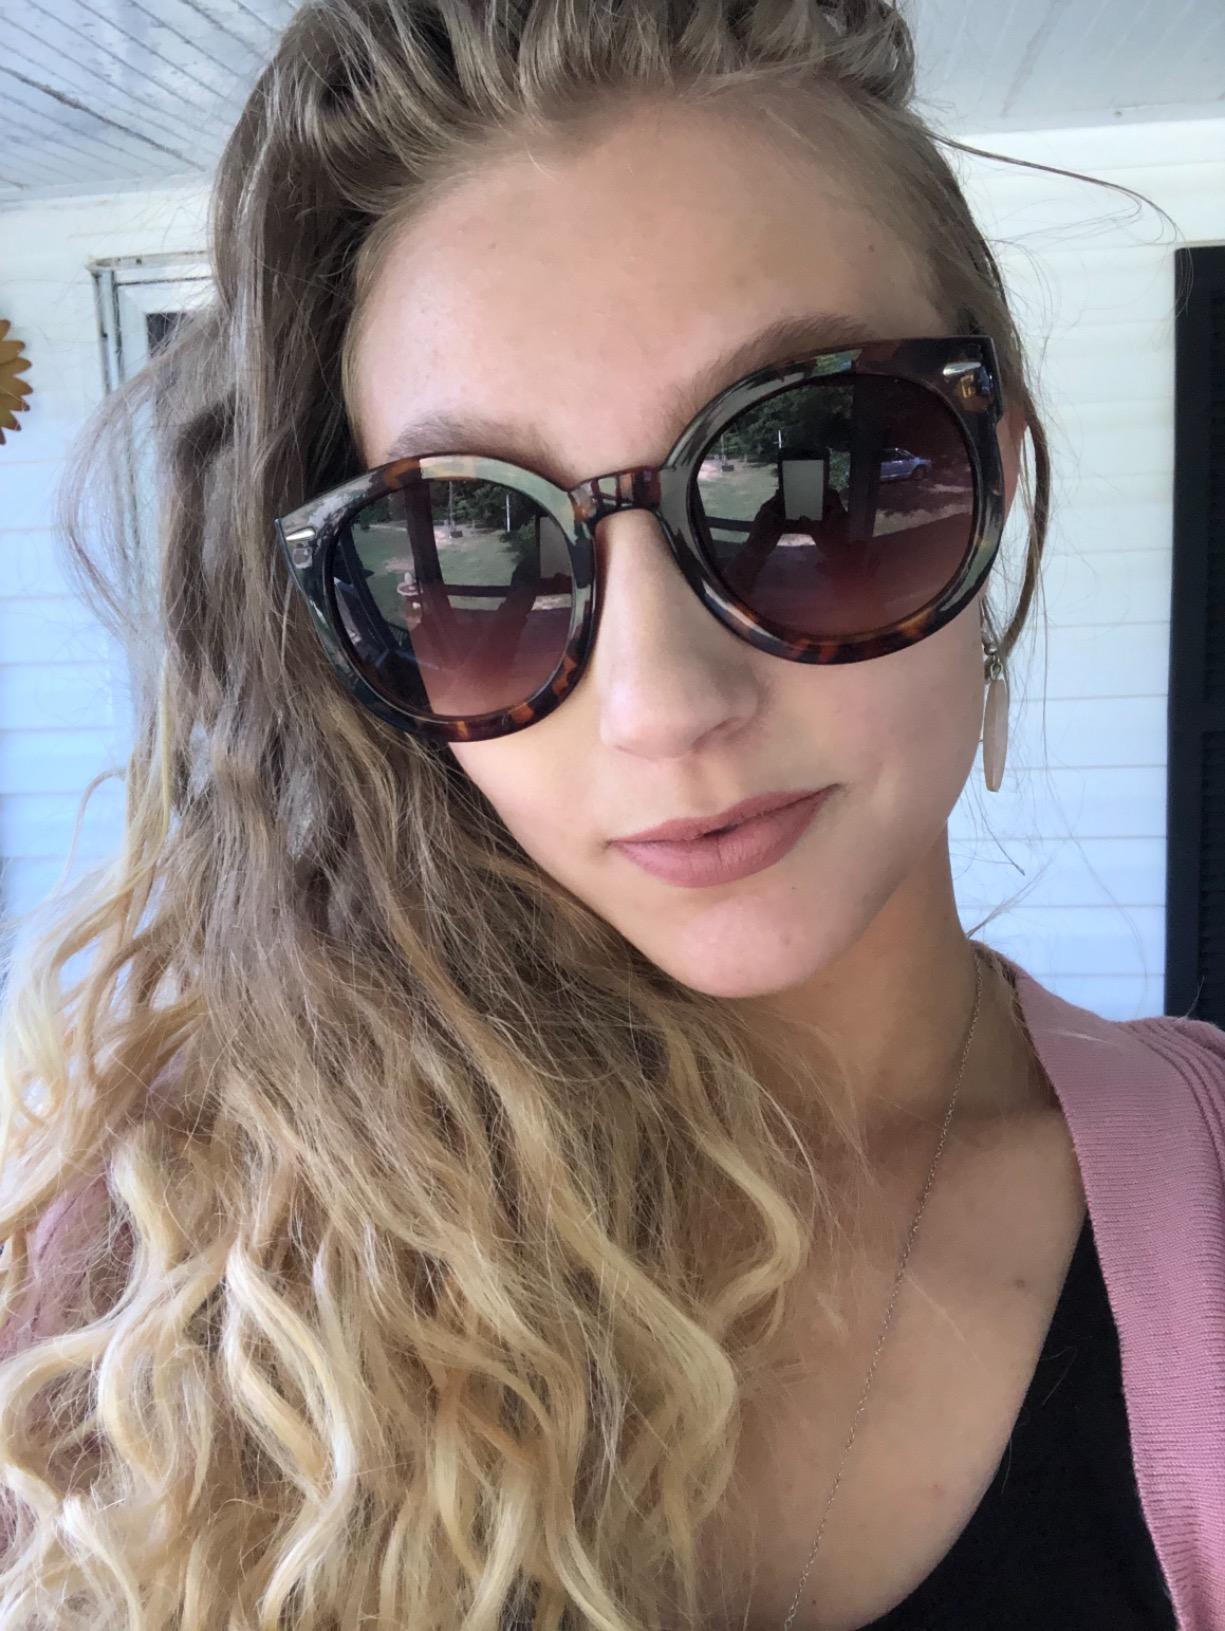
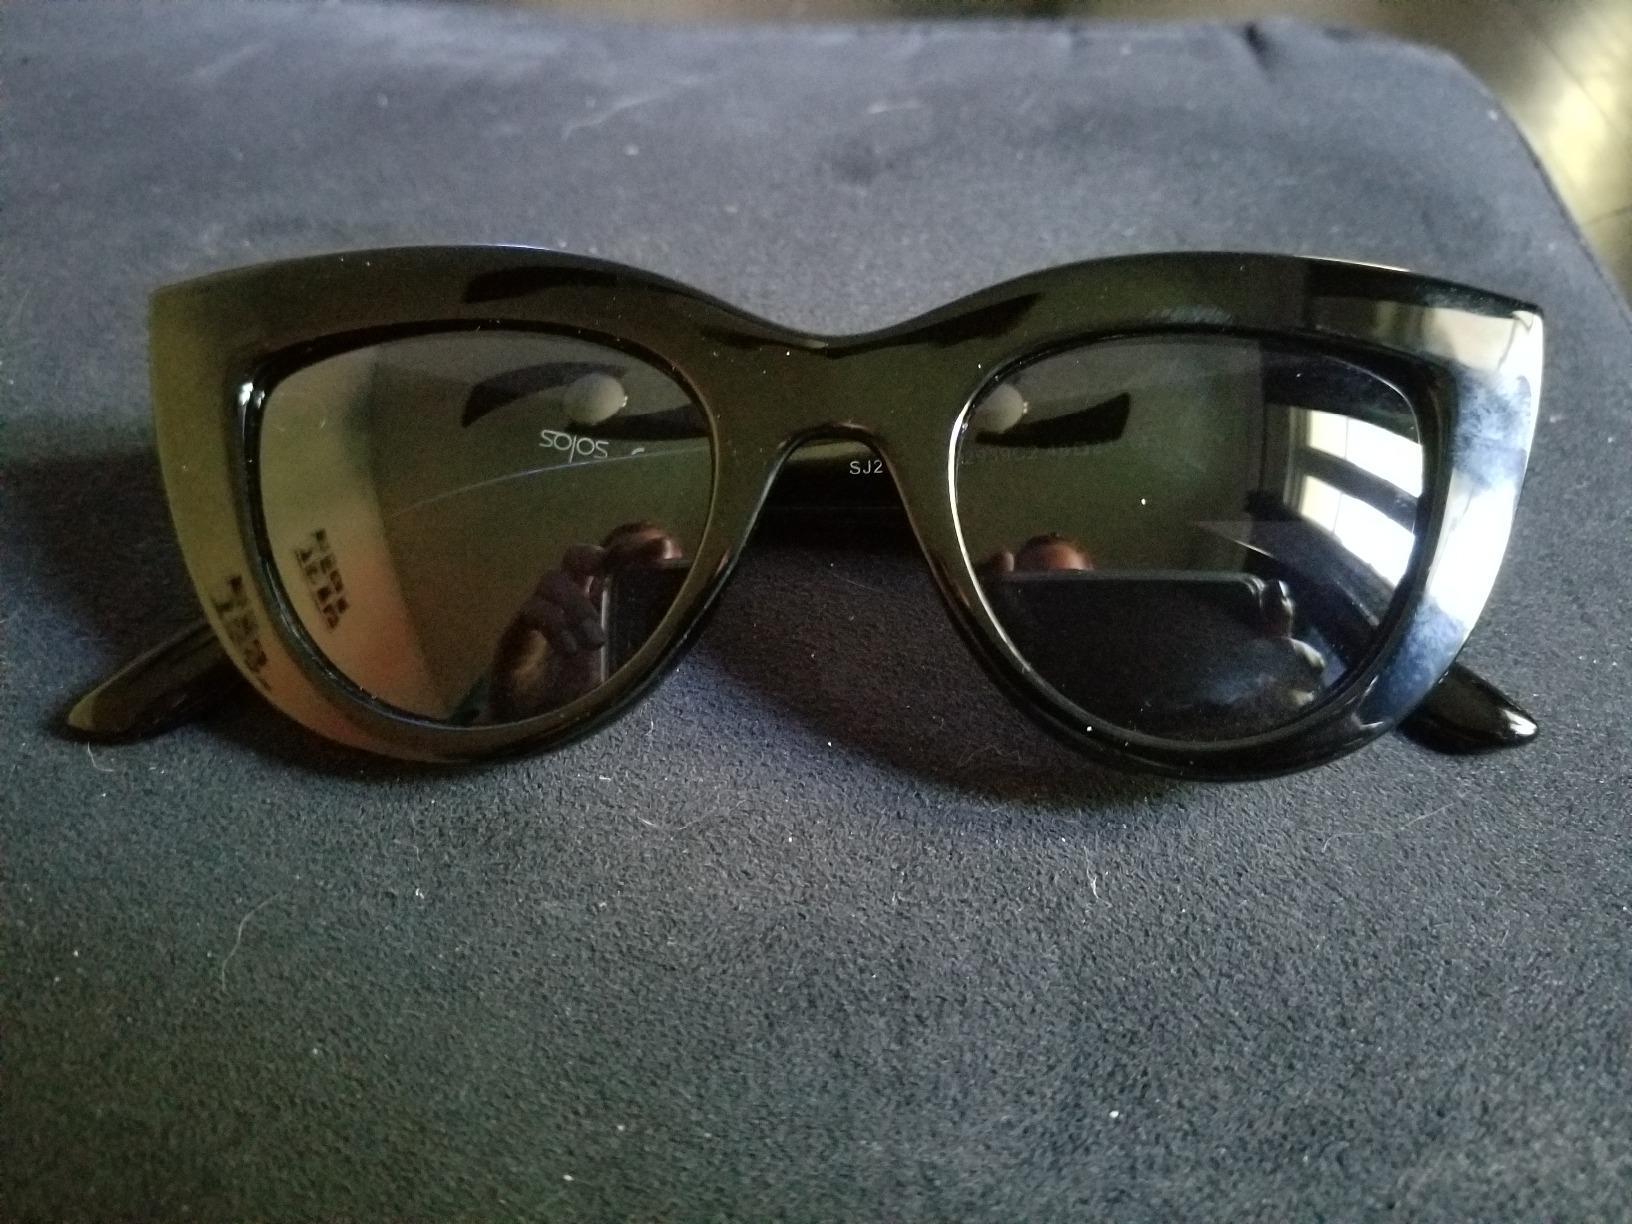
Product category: accessories_sunglasses
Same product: no